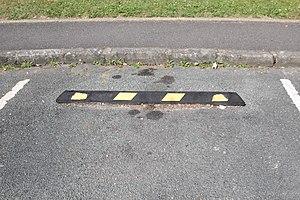
Place Aristide Briand à Limours en France.